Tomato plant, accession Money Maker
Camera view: vertical (180 deg); turntable rotation: 150 degrees
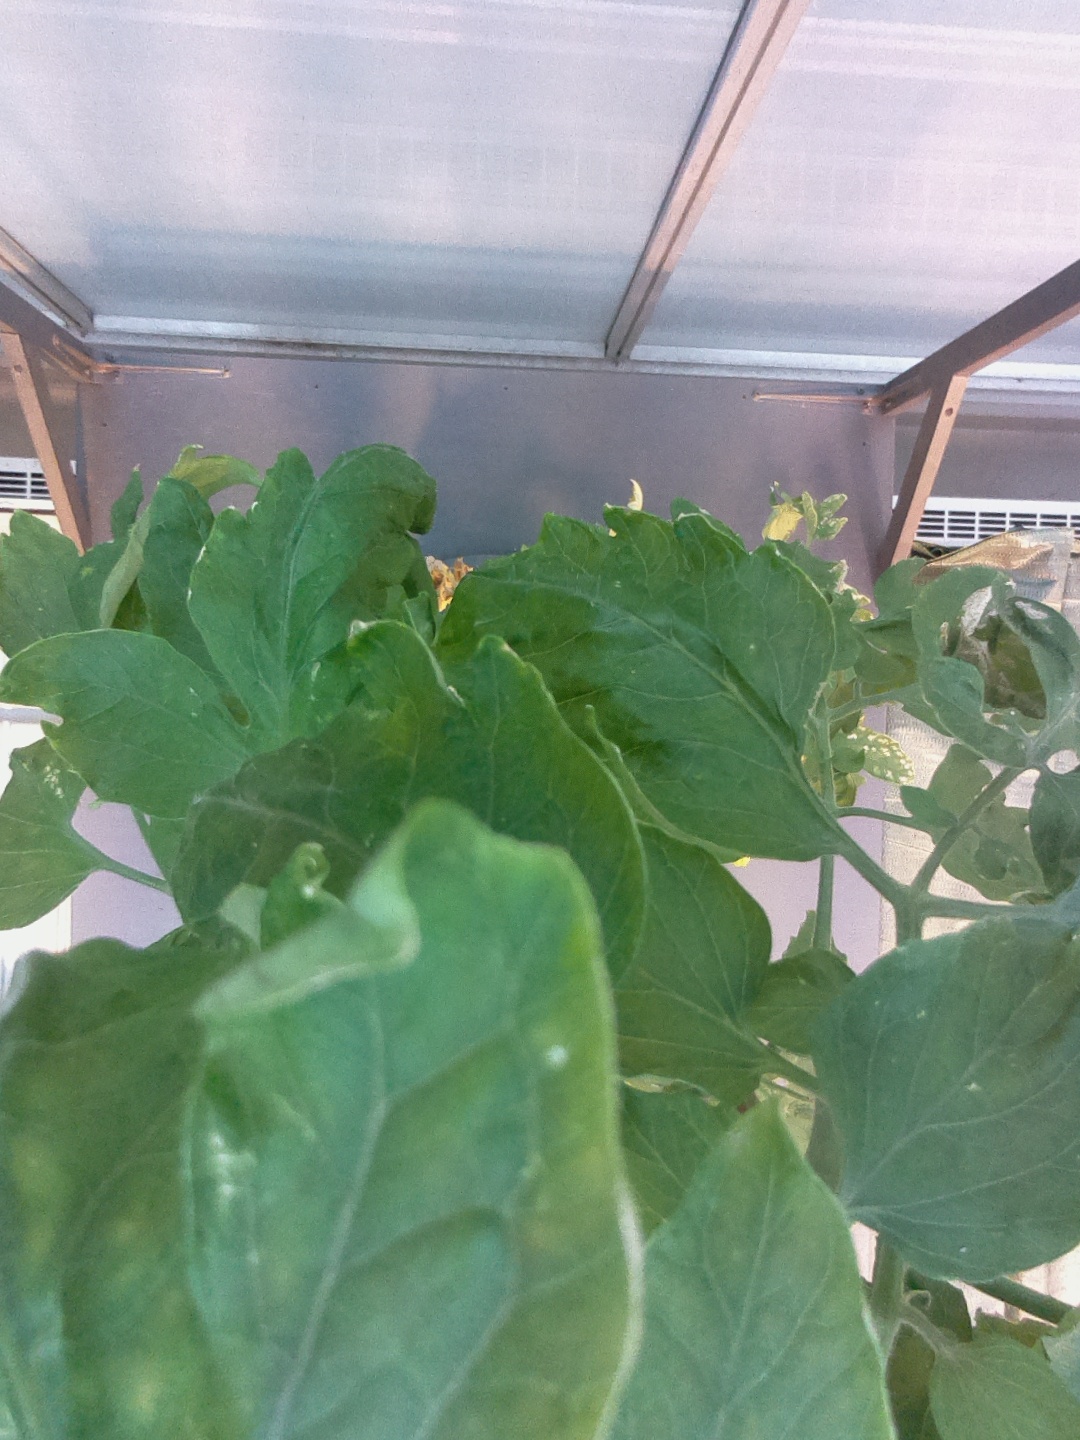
BBCH growth stage 75: 50%-60% of final fruit size